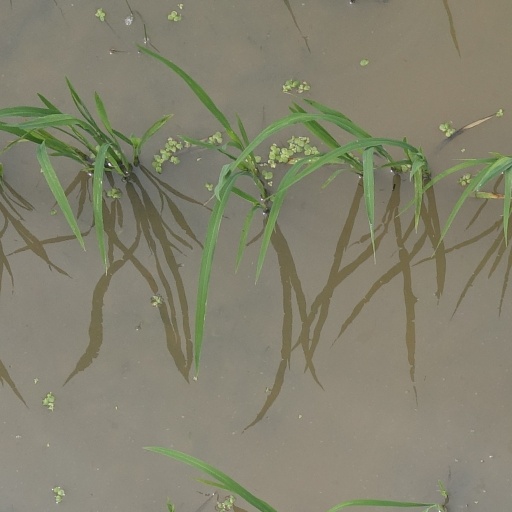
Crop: rice